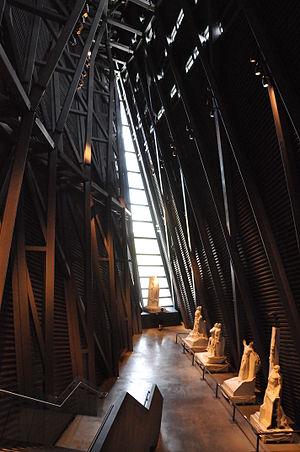
Le musée canadien de la guerre est le musée national d’histoire militaire du Canada. Il est situé à Ottawa sur les plaines Lebreton.